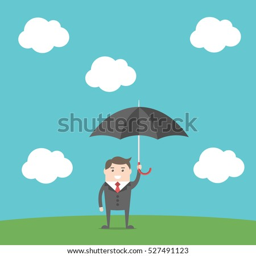
careful businessman with umbrella standing on green ground under blue sky with white clouds .